Hudson County, New Jersey

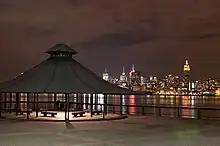
Midtown Manhattan, seen across the Hudson River from Hoboken at night

Much of the county lies between the Hackensack and Hudson Rivers on a geographically long narrow peninsula, (sometimes called Bergen Neck), which is a contiguous urban area where it is often difficult to know when one's crossed a civic boundary. These boundaries and the topography-including many hills and inlets-create very distinct neighborhoods. Kennedy Boulevard runs the entire length of the peninsula. Numerous cuts for rail and vehicular traffic cross Bergen Hill.